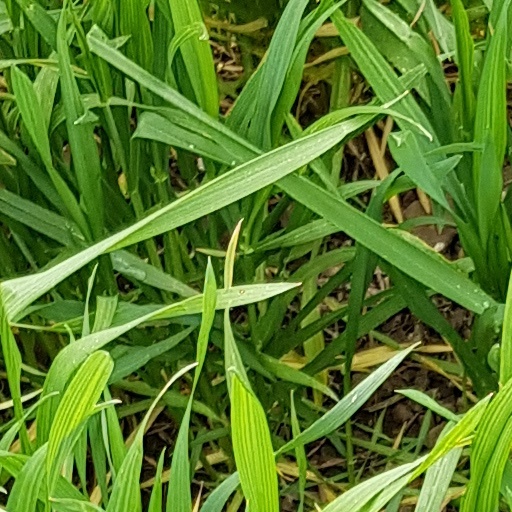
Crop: wheat